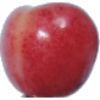
Label: cherry_rainier